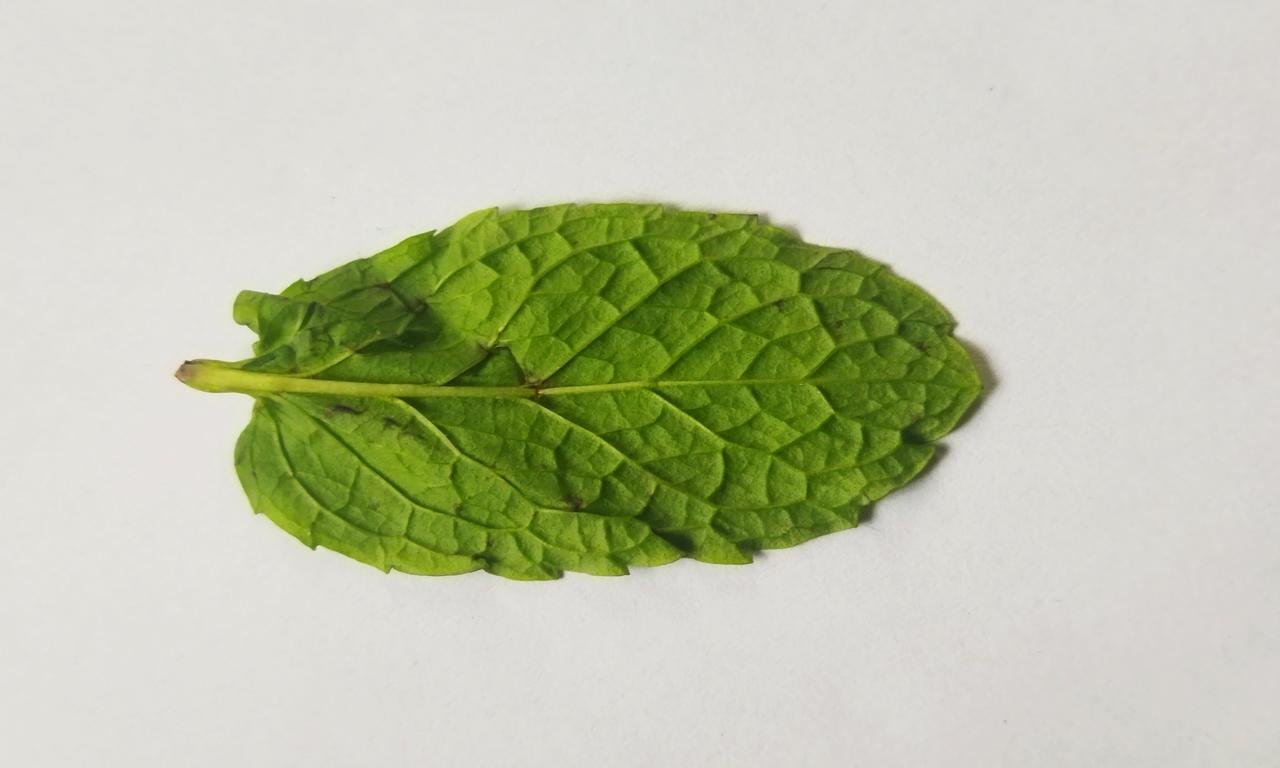
Label: Fresh